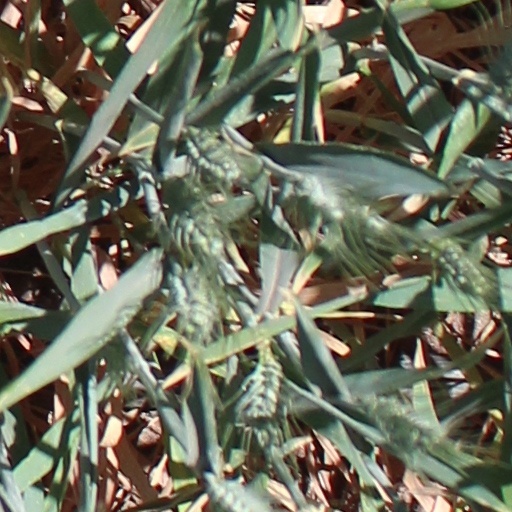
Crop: wheat